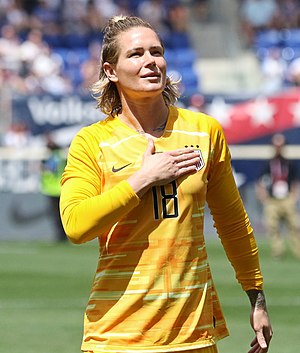
Ashlyn Harris
Harris i Maj 2019
Ashlyn Michelle Harris er en kvindelig amerikansk fodboldspiller, der spiller som målmand for Portland Thorns FC i National Women's Soccer League og USA's kvindefodboldlandshold, siden 2013. Hun har tidligere spillet for Washington Spirit og svenske Tyresö FF.